Miniature Golf (1979 video game)

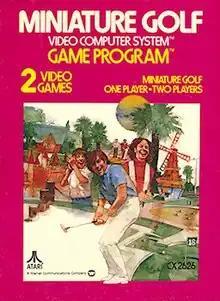
Cover art by Cliff Spohn

Miniature Golf is a golf video game developed for the Atari VCS (later called the Atari 2600) by Tom Reuterdahl and published by Atari, Inc. in 1979.